Zalužany

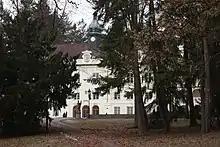
Zalužany Castle

A Slavic settlement was founded in the area of today's Zalužany between the 8th and 10th centuries. In the 13th century, the village belonged under the administration of the royal castle of Kamýk nad Vltavou. The first written mention of Zalužany is from 1291 when King Wenceslaus II donated it to the Ostrov monastery in Davle.